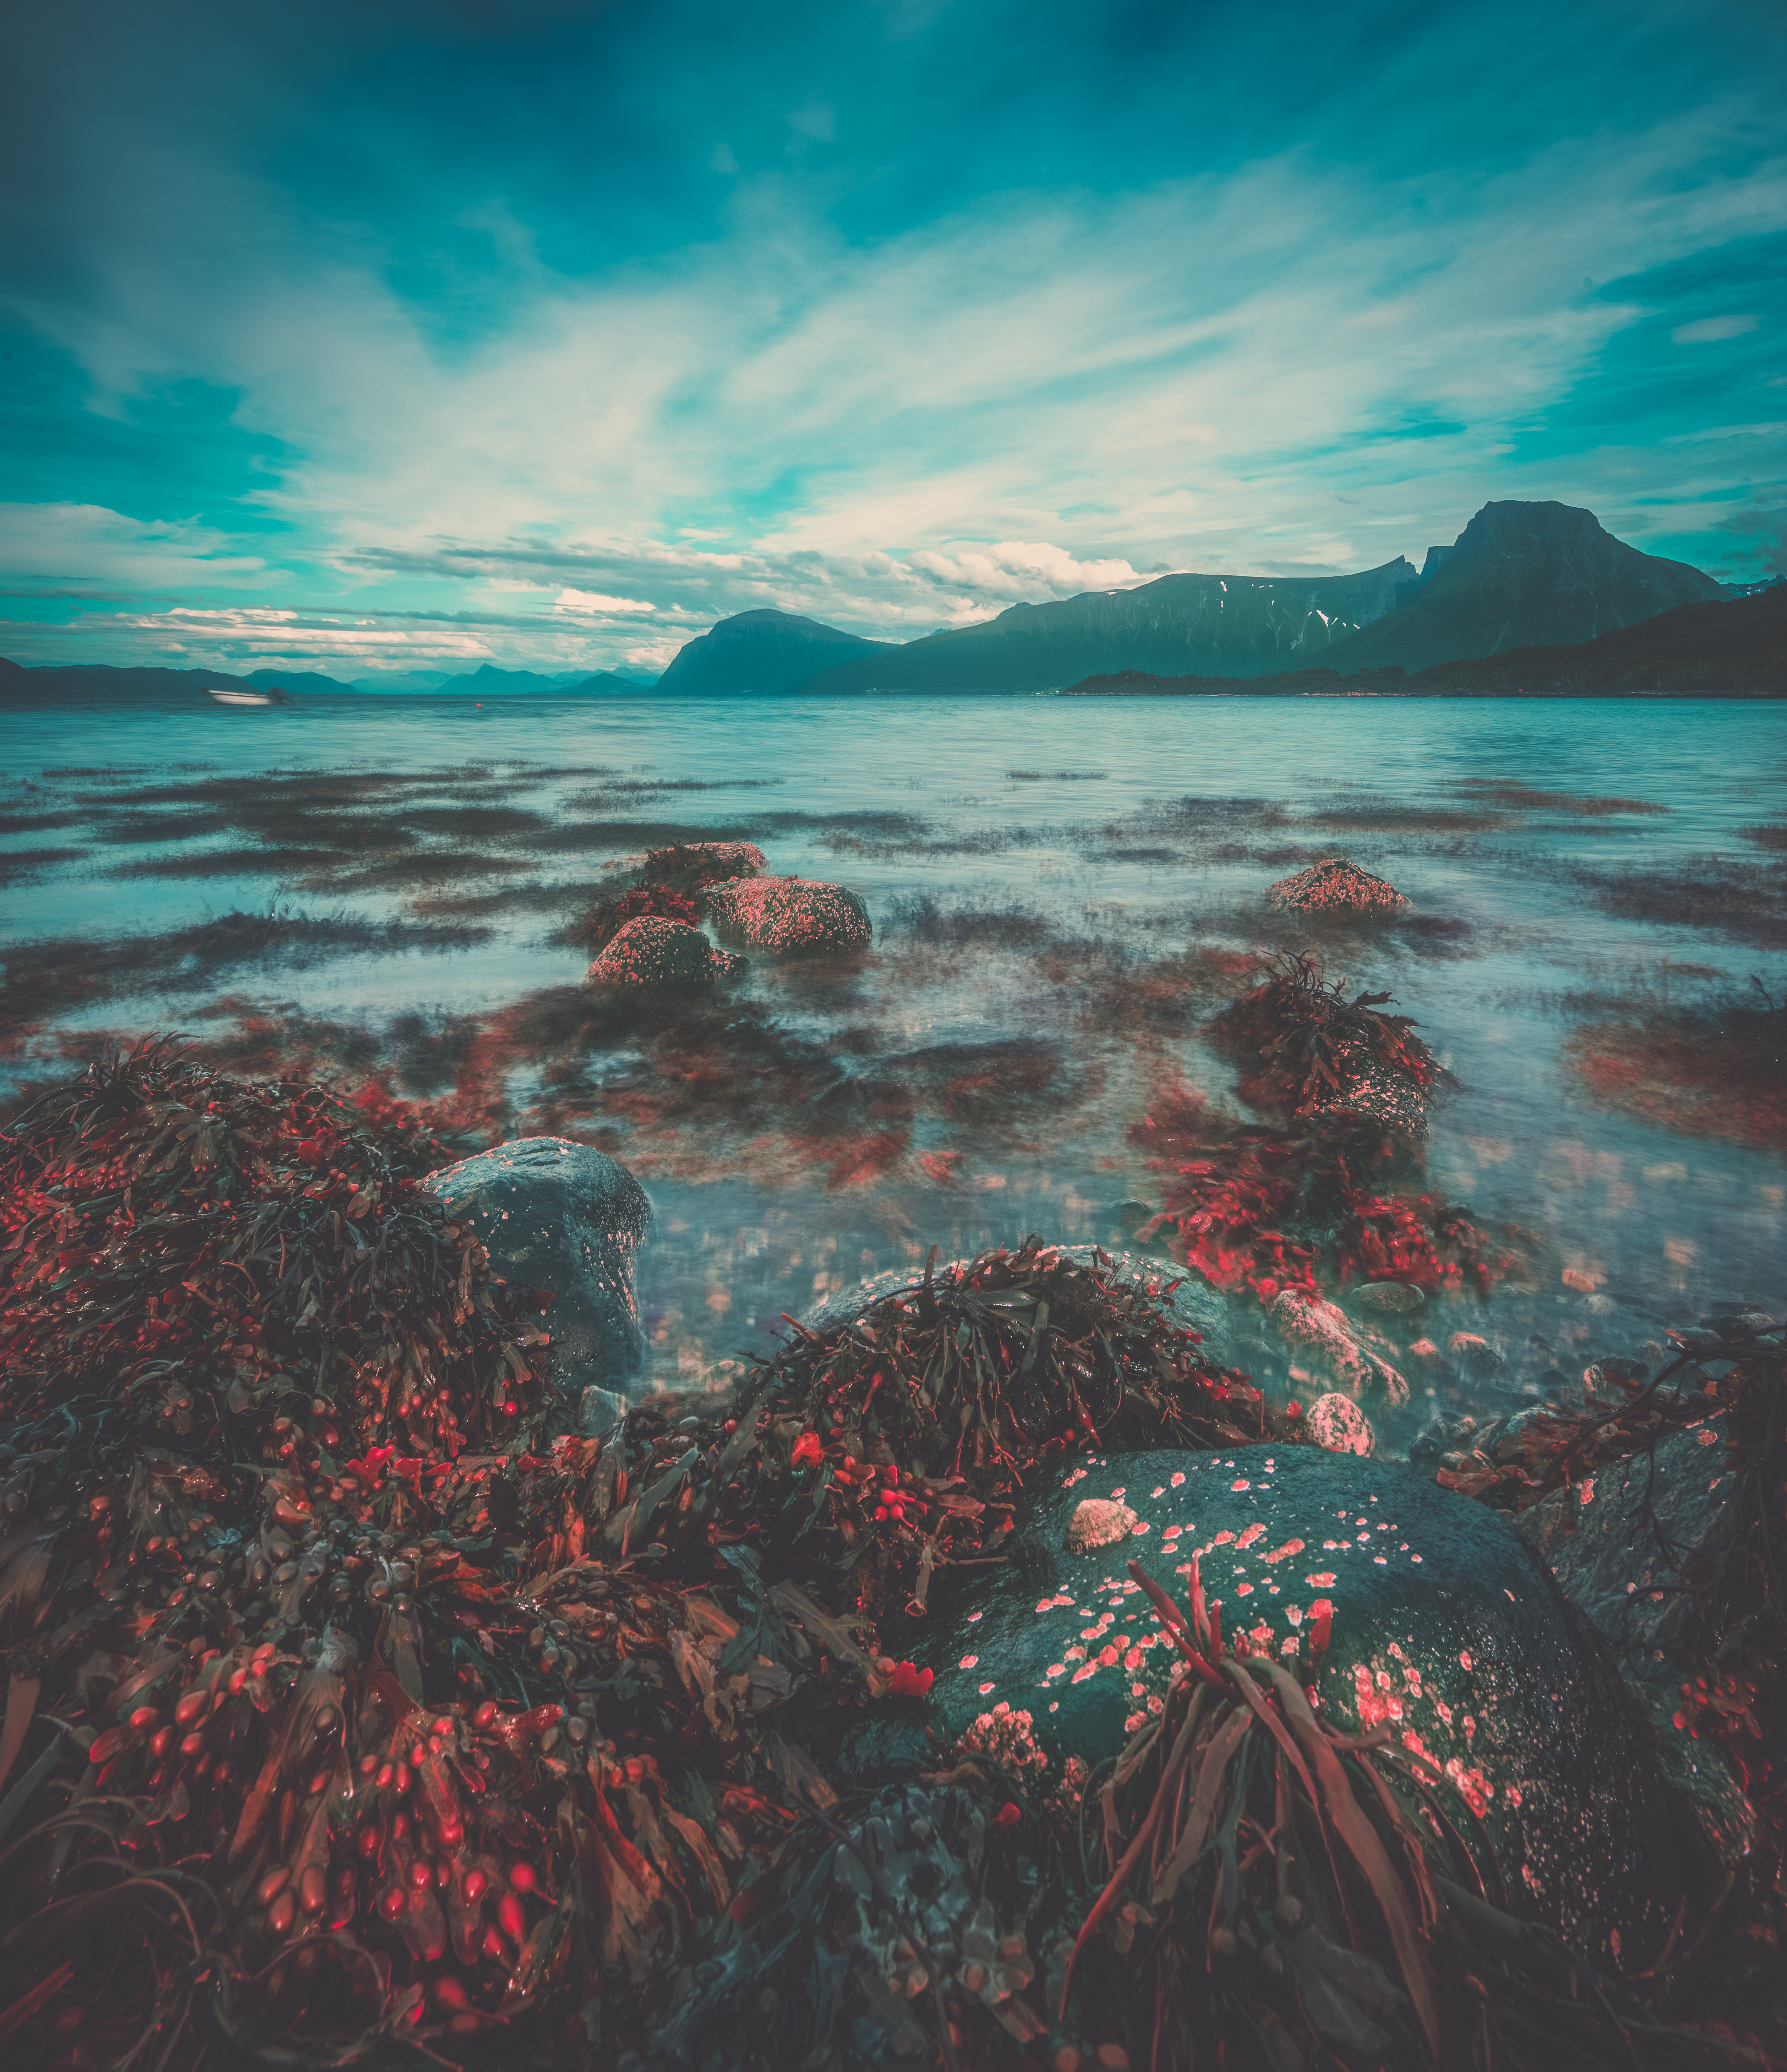
sea, coast, water, rock, ocean, horizon, cloud, sky, sunrise, sunset, sunlight, morning, wave, dawn, dusk, evening, reflection